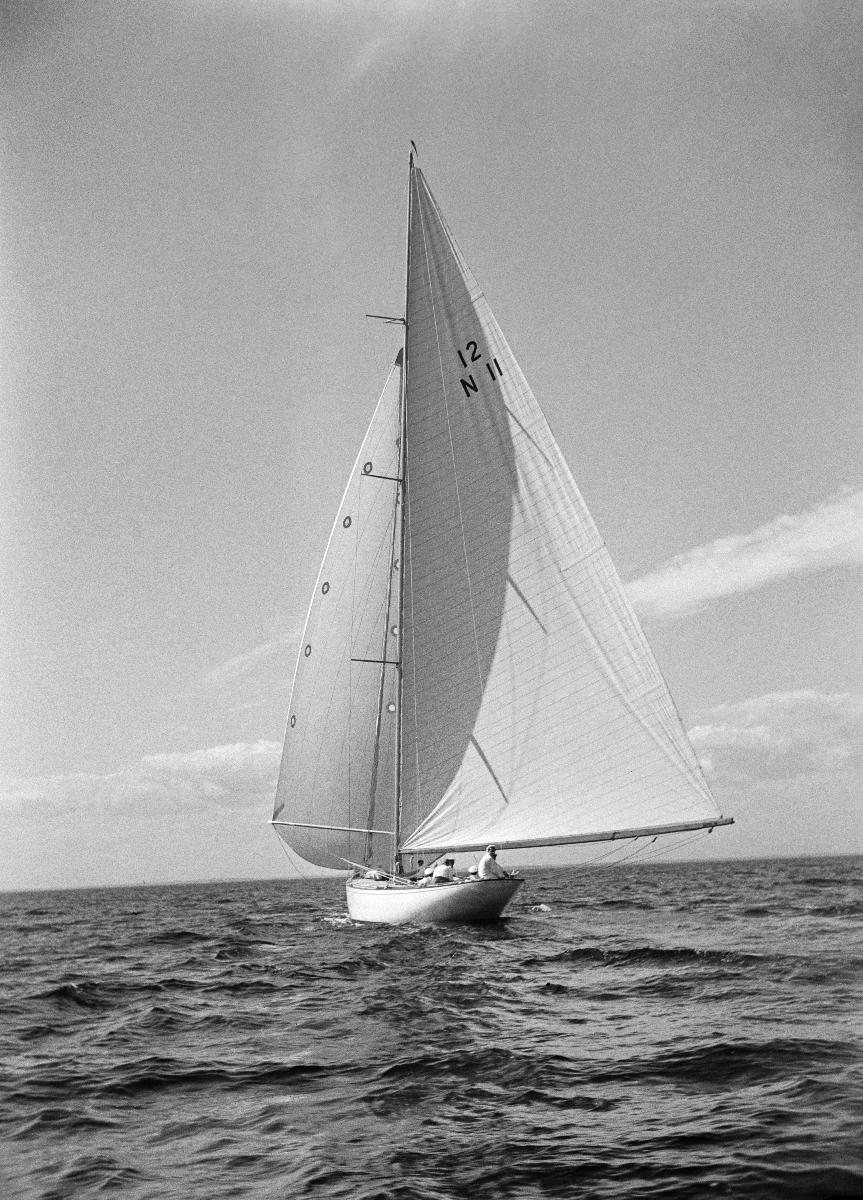
Nyländska Jaktklubben NJK:n 75-vuotisjuhla ja regatta
Nyländska Jaktklubben NJK:s 75-årsjubileum och regatta; 75th Anniversary Jubilee and Jubilee regatta of Nyländska Jaktklubben NJK
sisällön kuvaus: Nyländska Jaktklubben NJK:n 75-vuotisjuhla ja juhlaregatta Helsingissä 1936. Norjalainen Vema III. content description: 75th Anniversary Jubilee and Jubilee regatta of Nyländska Jaktklubben NJK in Helsinki 1936. The Norvegian Vema III. innehållsbeskrivning: Nyländska Jaktklubben NJK:s 75-årsjubileum och festregatta i Helsingfors 1936. Norska Vema III.
Kuvaaja: Sundström, Hugo, kuvaaja
Vuosi: 1936
Paikka: Suomi, Uusimaa, Helsinki
Aiheet: purjehdus; pursiseurat; regatat; kesä; purjeveneet; meret; juhlat; kuninkaalliset; Norja; HBL; sailing; sailing clubs; regattas; summer; sailboats; seas; sport; regatta; contest; sea; sailingboats; yacht clubs; jubilee; celebrations; royalty; Norway; segling; segelsällskap; regattor; sommar; segelbåtar; hav; idrott; tävling; jubileum; fest; fester; kungligheter; Norge